Azariel Blanchard Miller

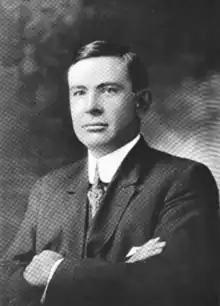

Azariel Blanchard Miller (5 September 1878 – 13 April 1941) was an American farmer, rancher, and developer credited with founding the city of Fontana, California, in 1913. Miller Park, Miller Avenue, and Fontana A.B. Miller High School are community landmarks named after him.